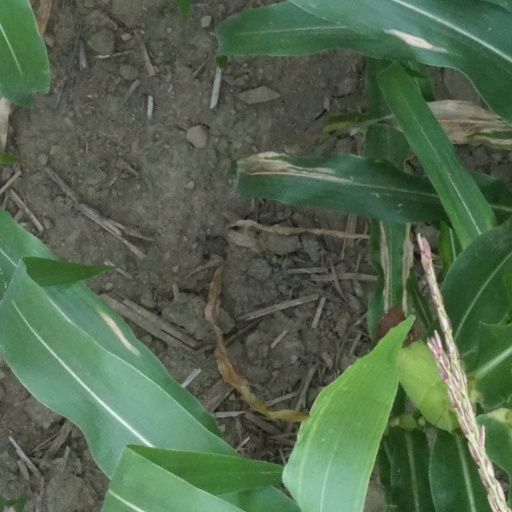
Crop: maize; corn